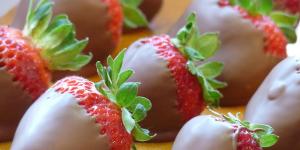
fresas con chocolate para san valentin